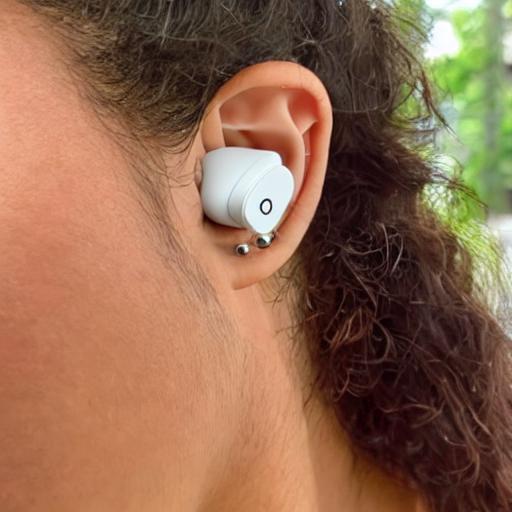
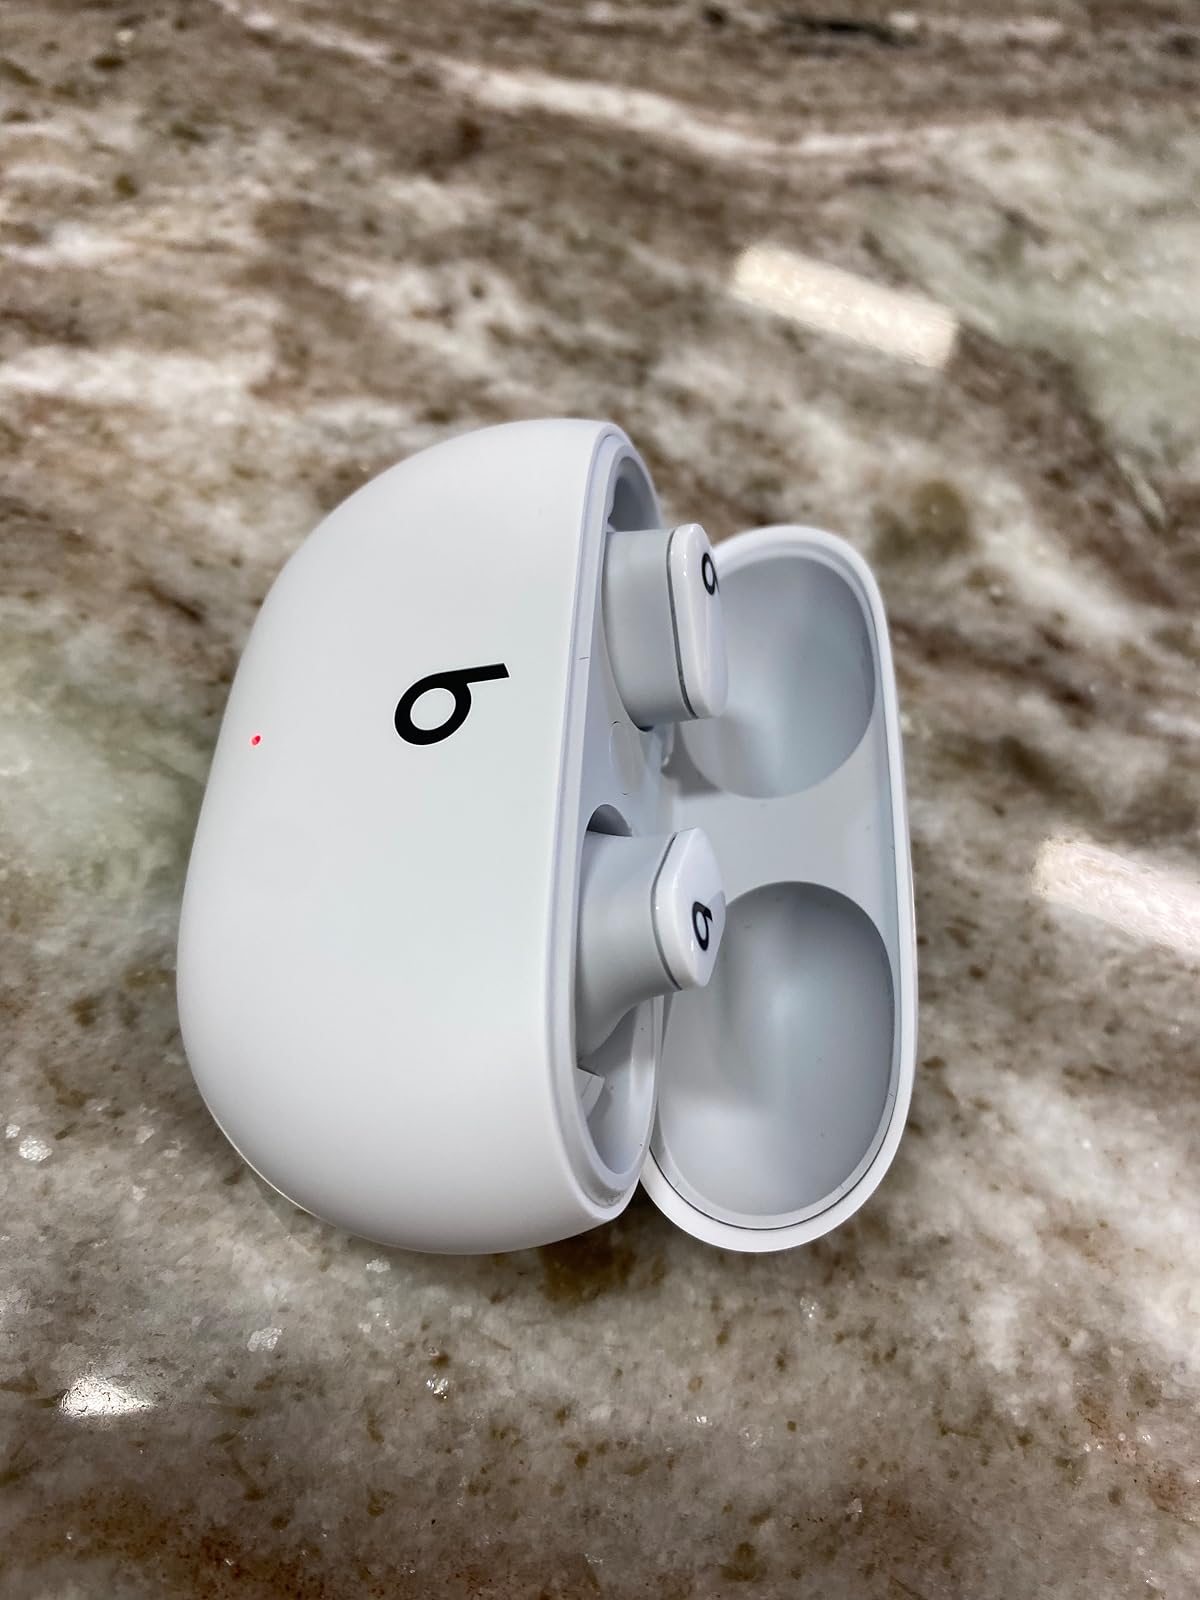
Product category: earbuds
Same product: no